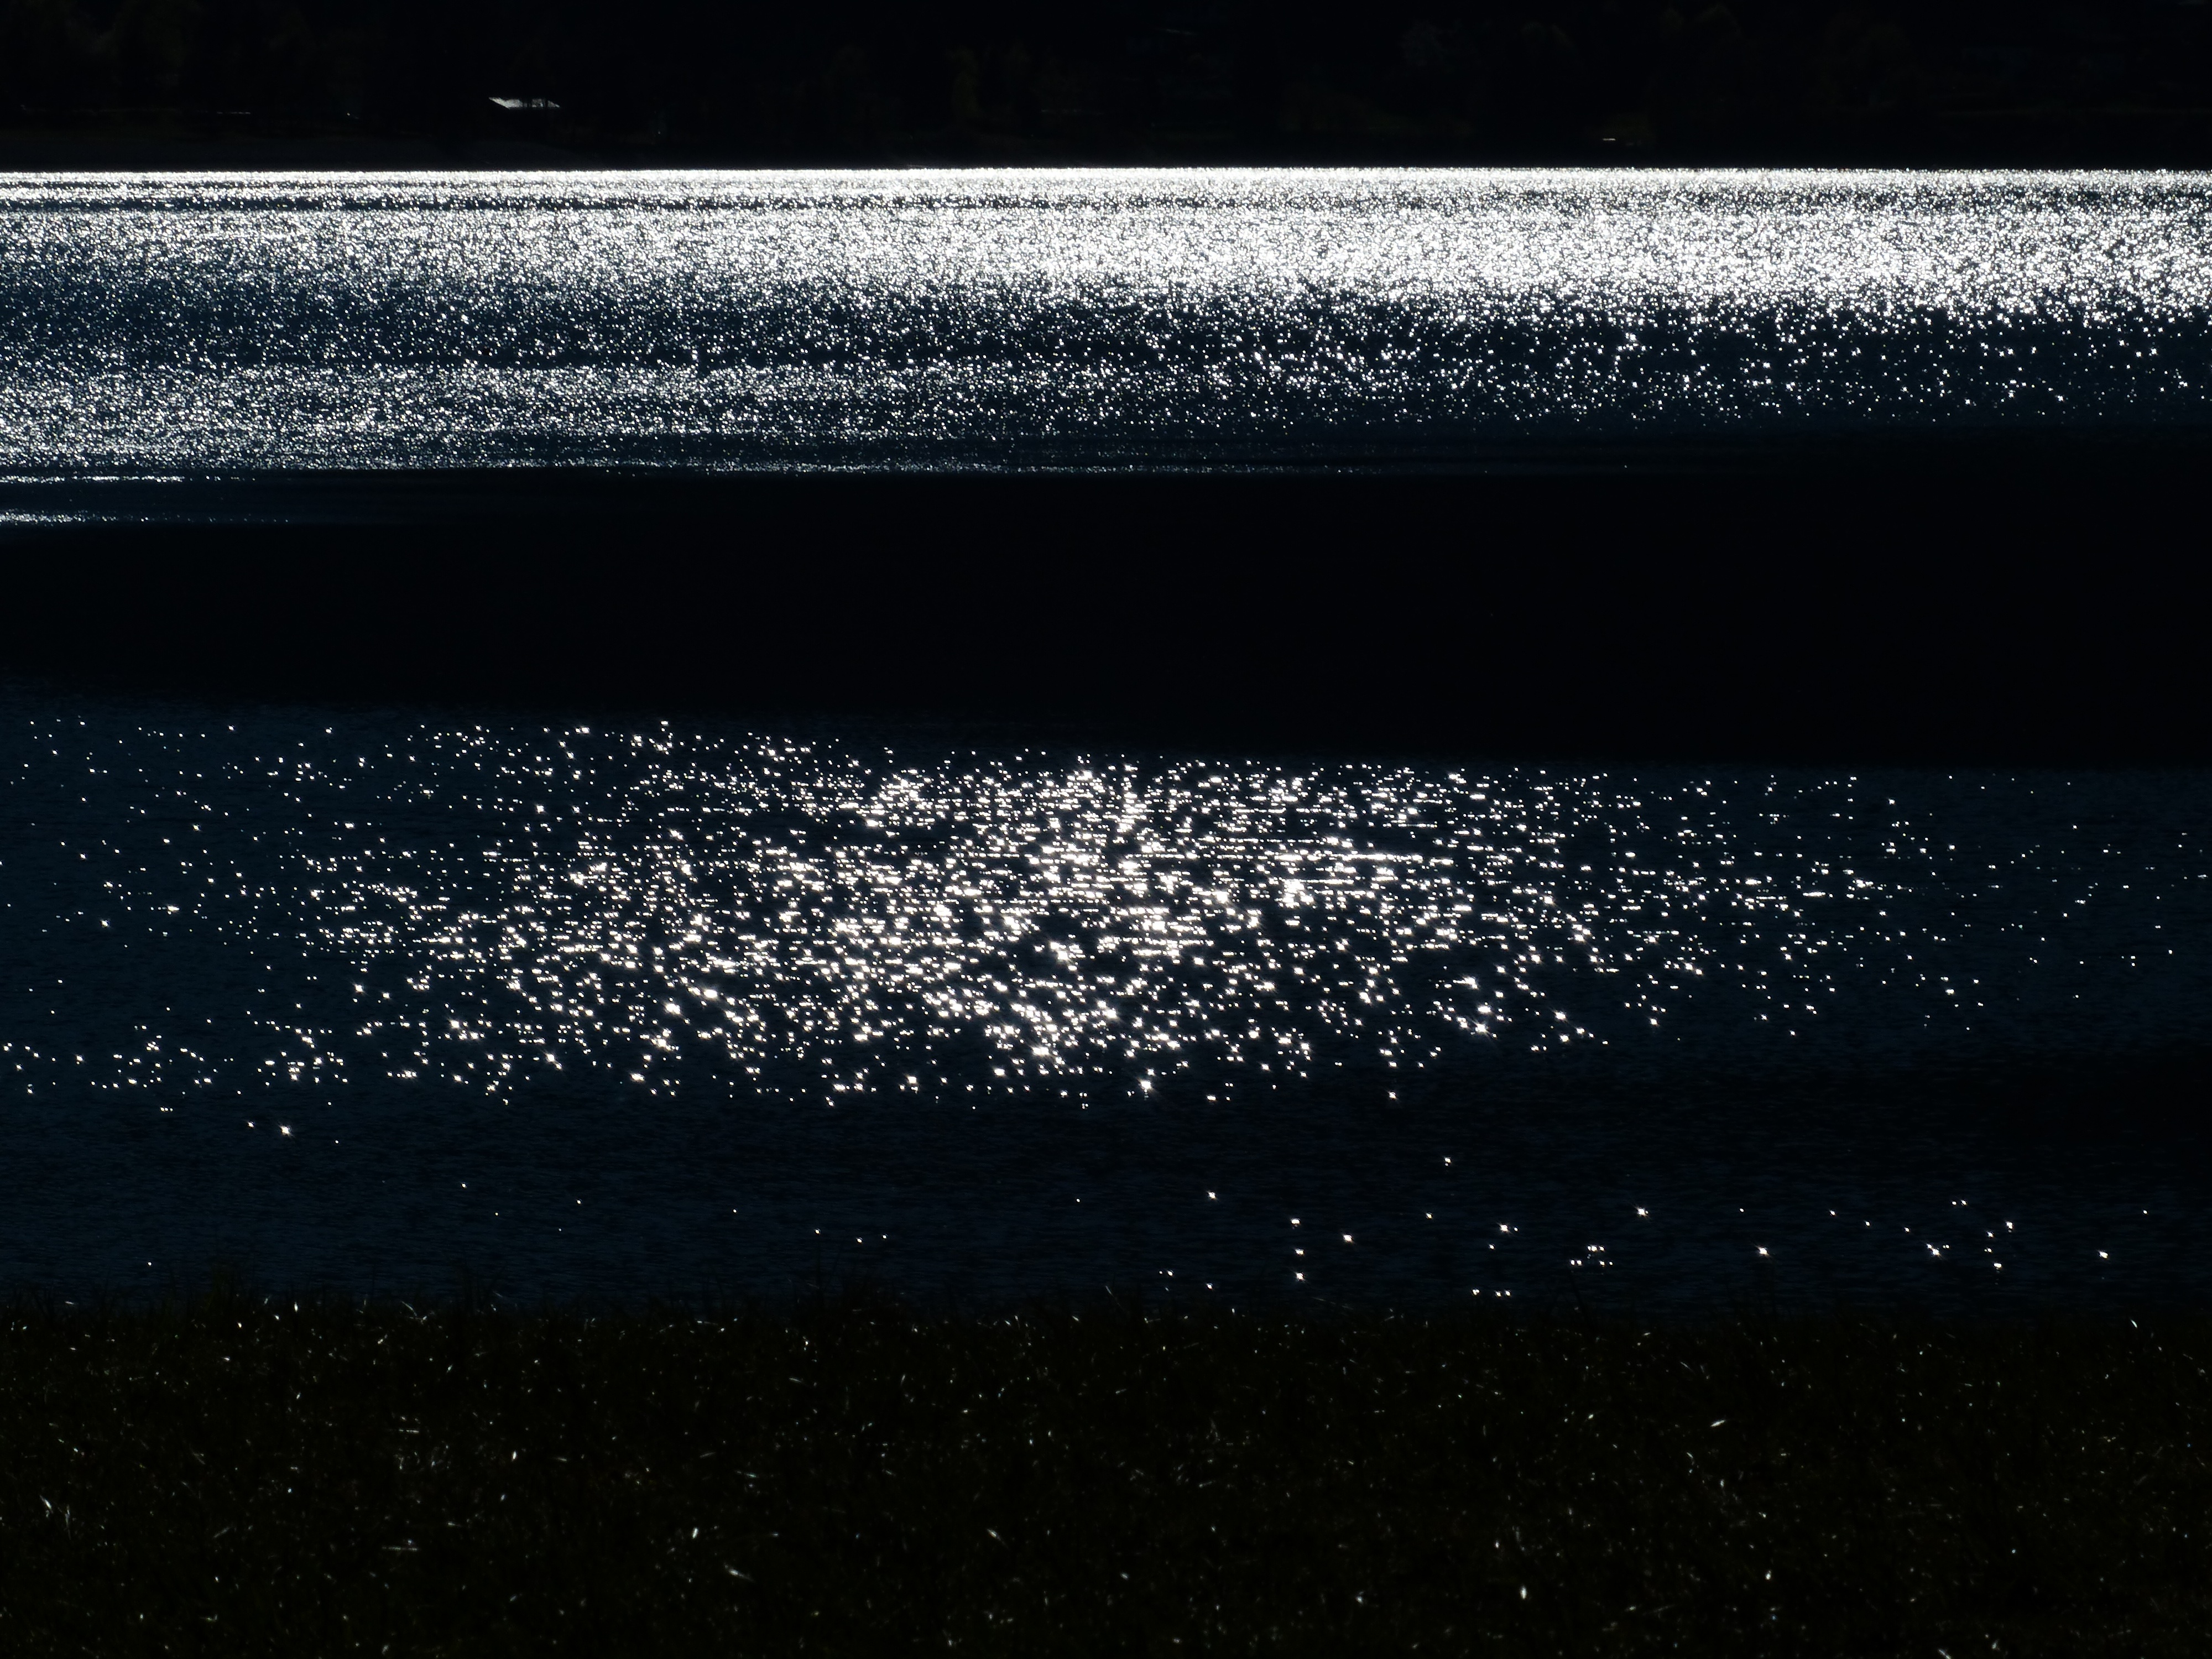
water, light, black and white, sky, night, lake, atmosphere, line, reflection, shine, darkness, blue, black, monochrome, outer space, sparkle, astronomy, screenshot, back light, astronomical object, monochrome photography, computer wallpaper